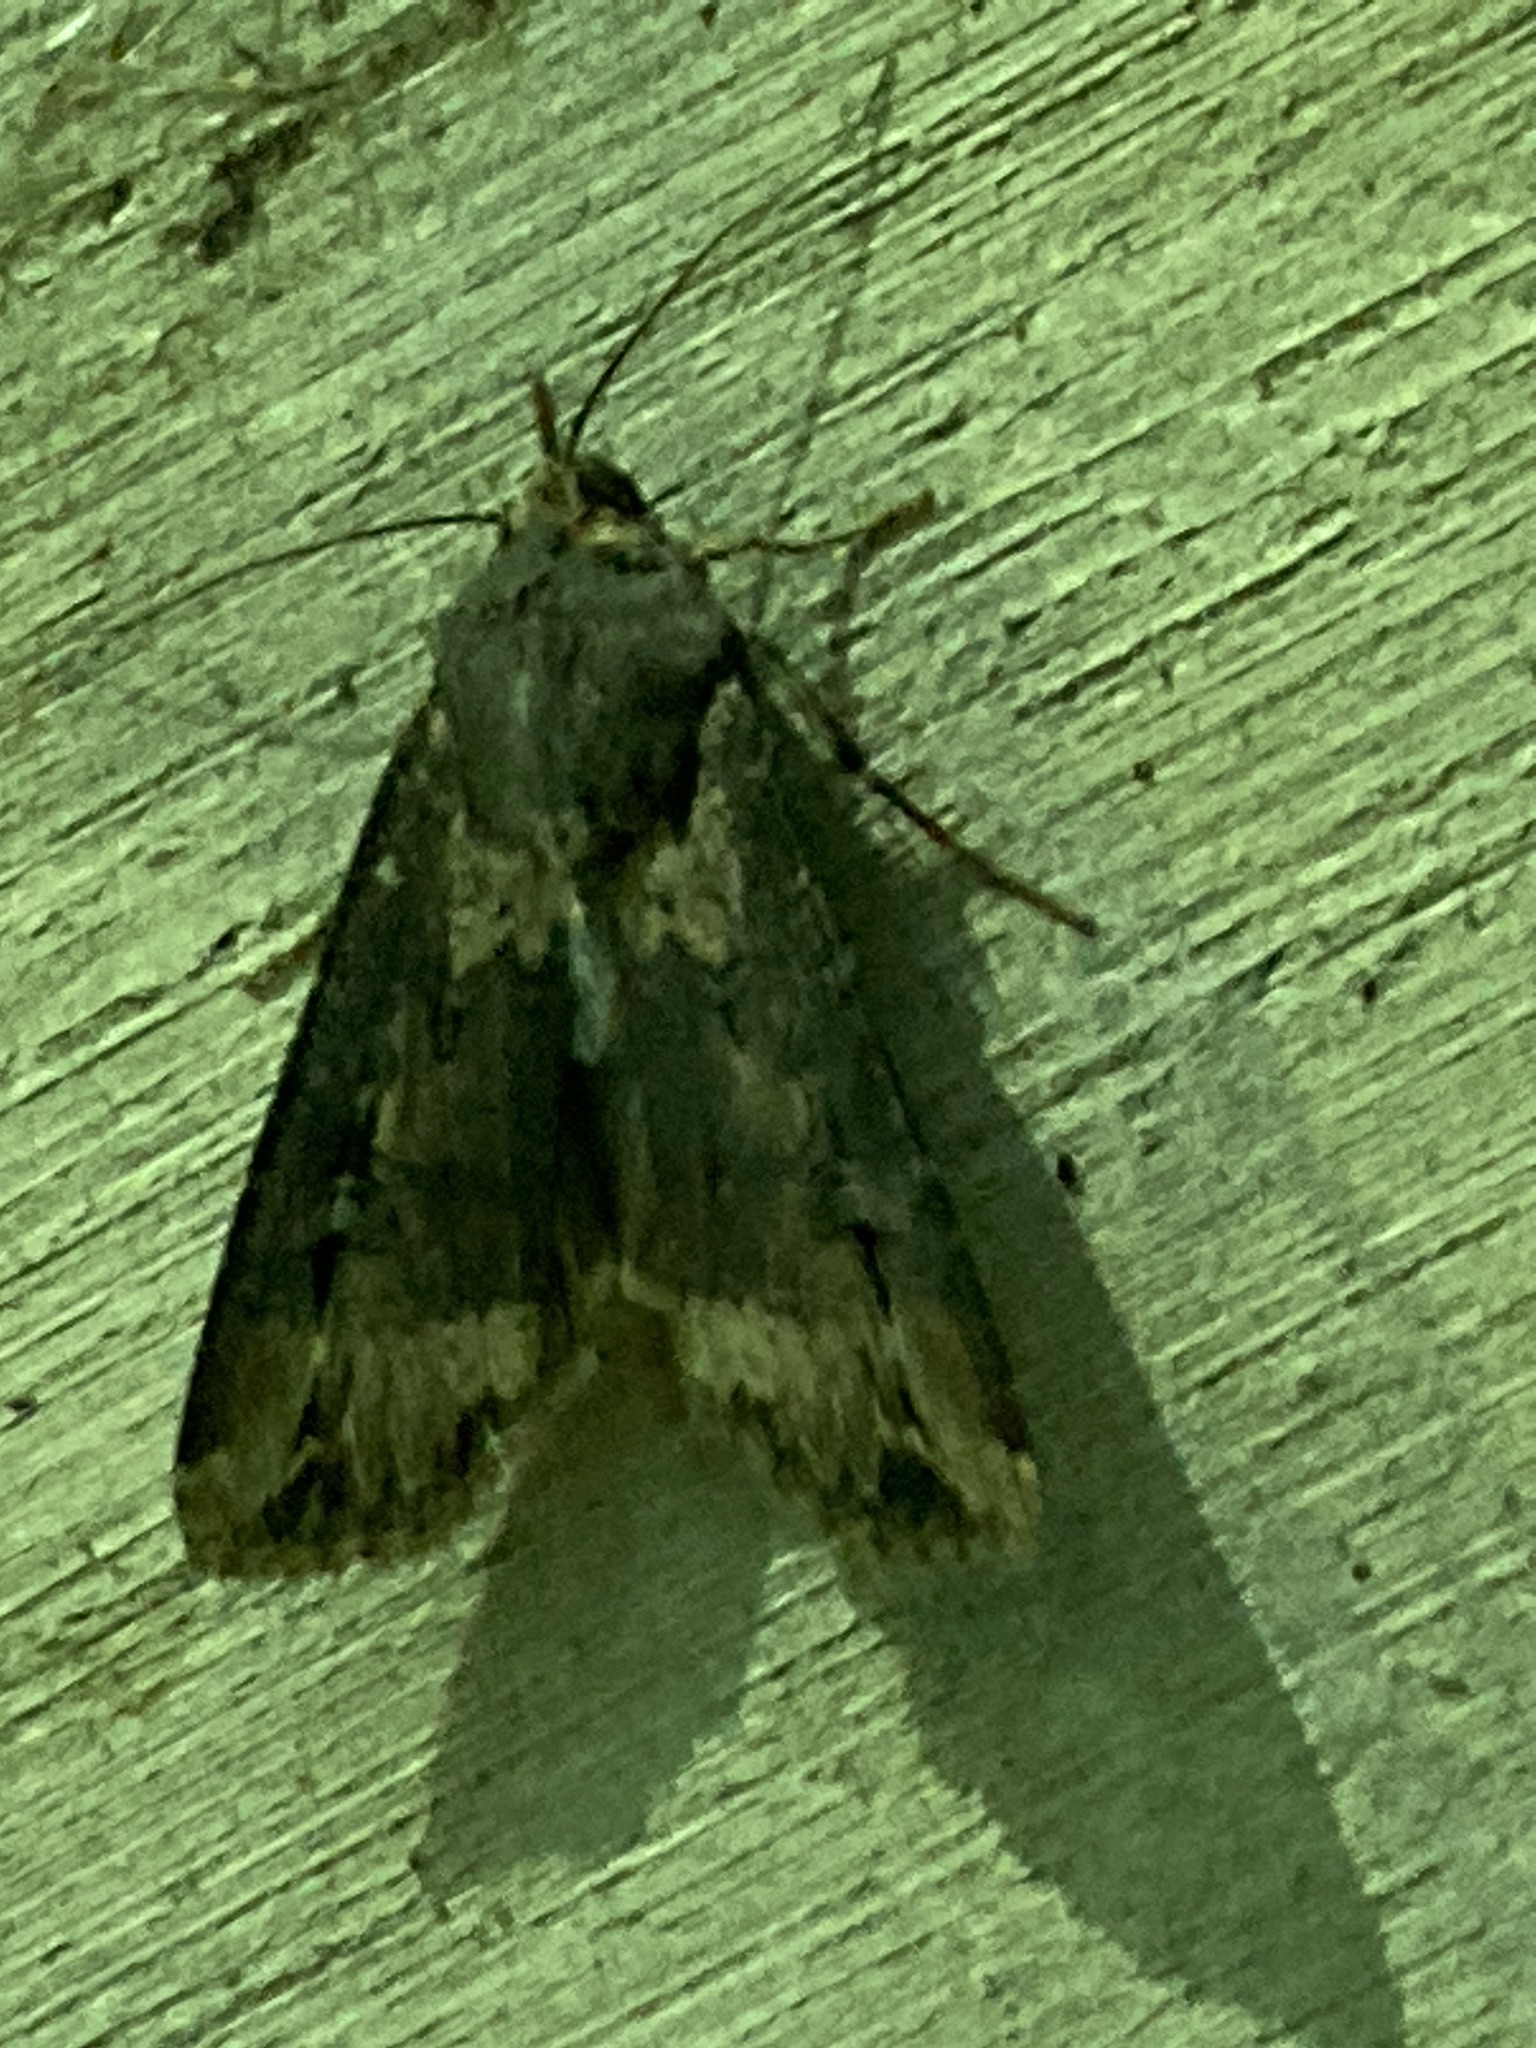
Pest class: cutworms